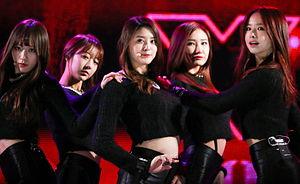
EXID un acronyme pour Exceed In Dreaming, est un girl group sud-coréen de K-pop, actuellement composé de cinq filles : Solji, LE, Hani, Hyelin et Junghwa.